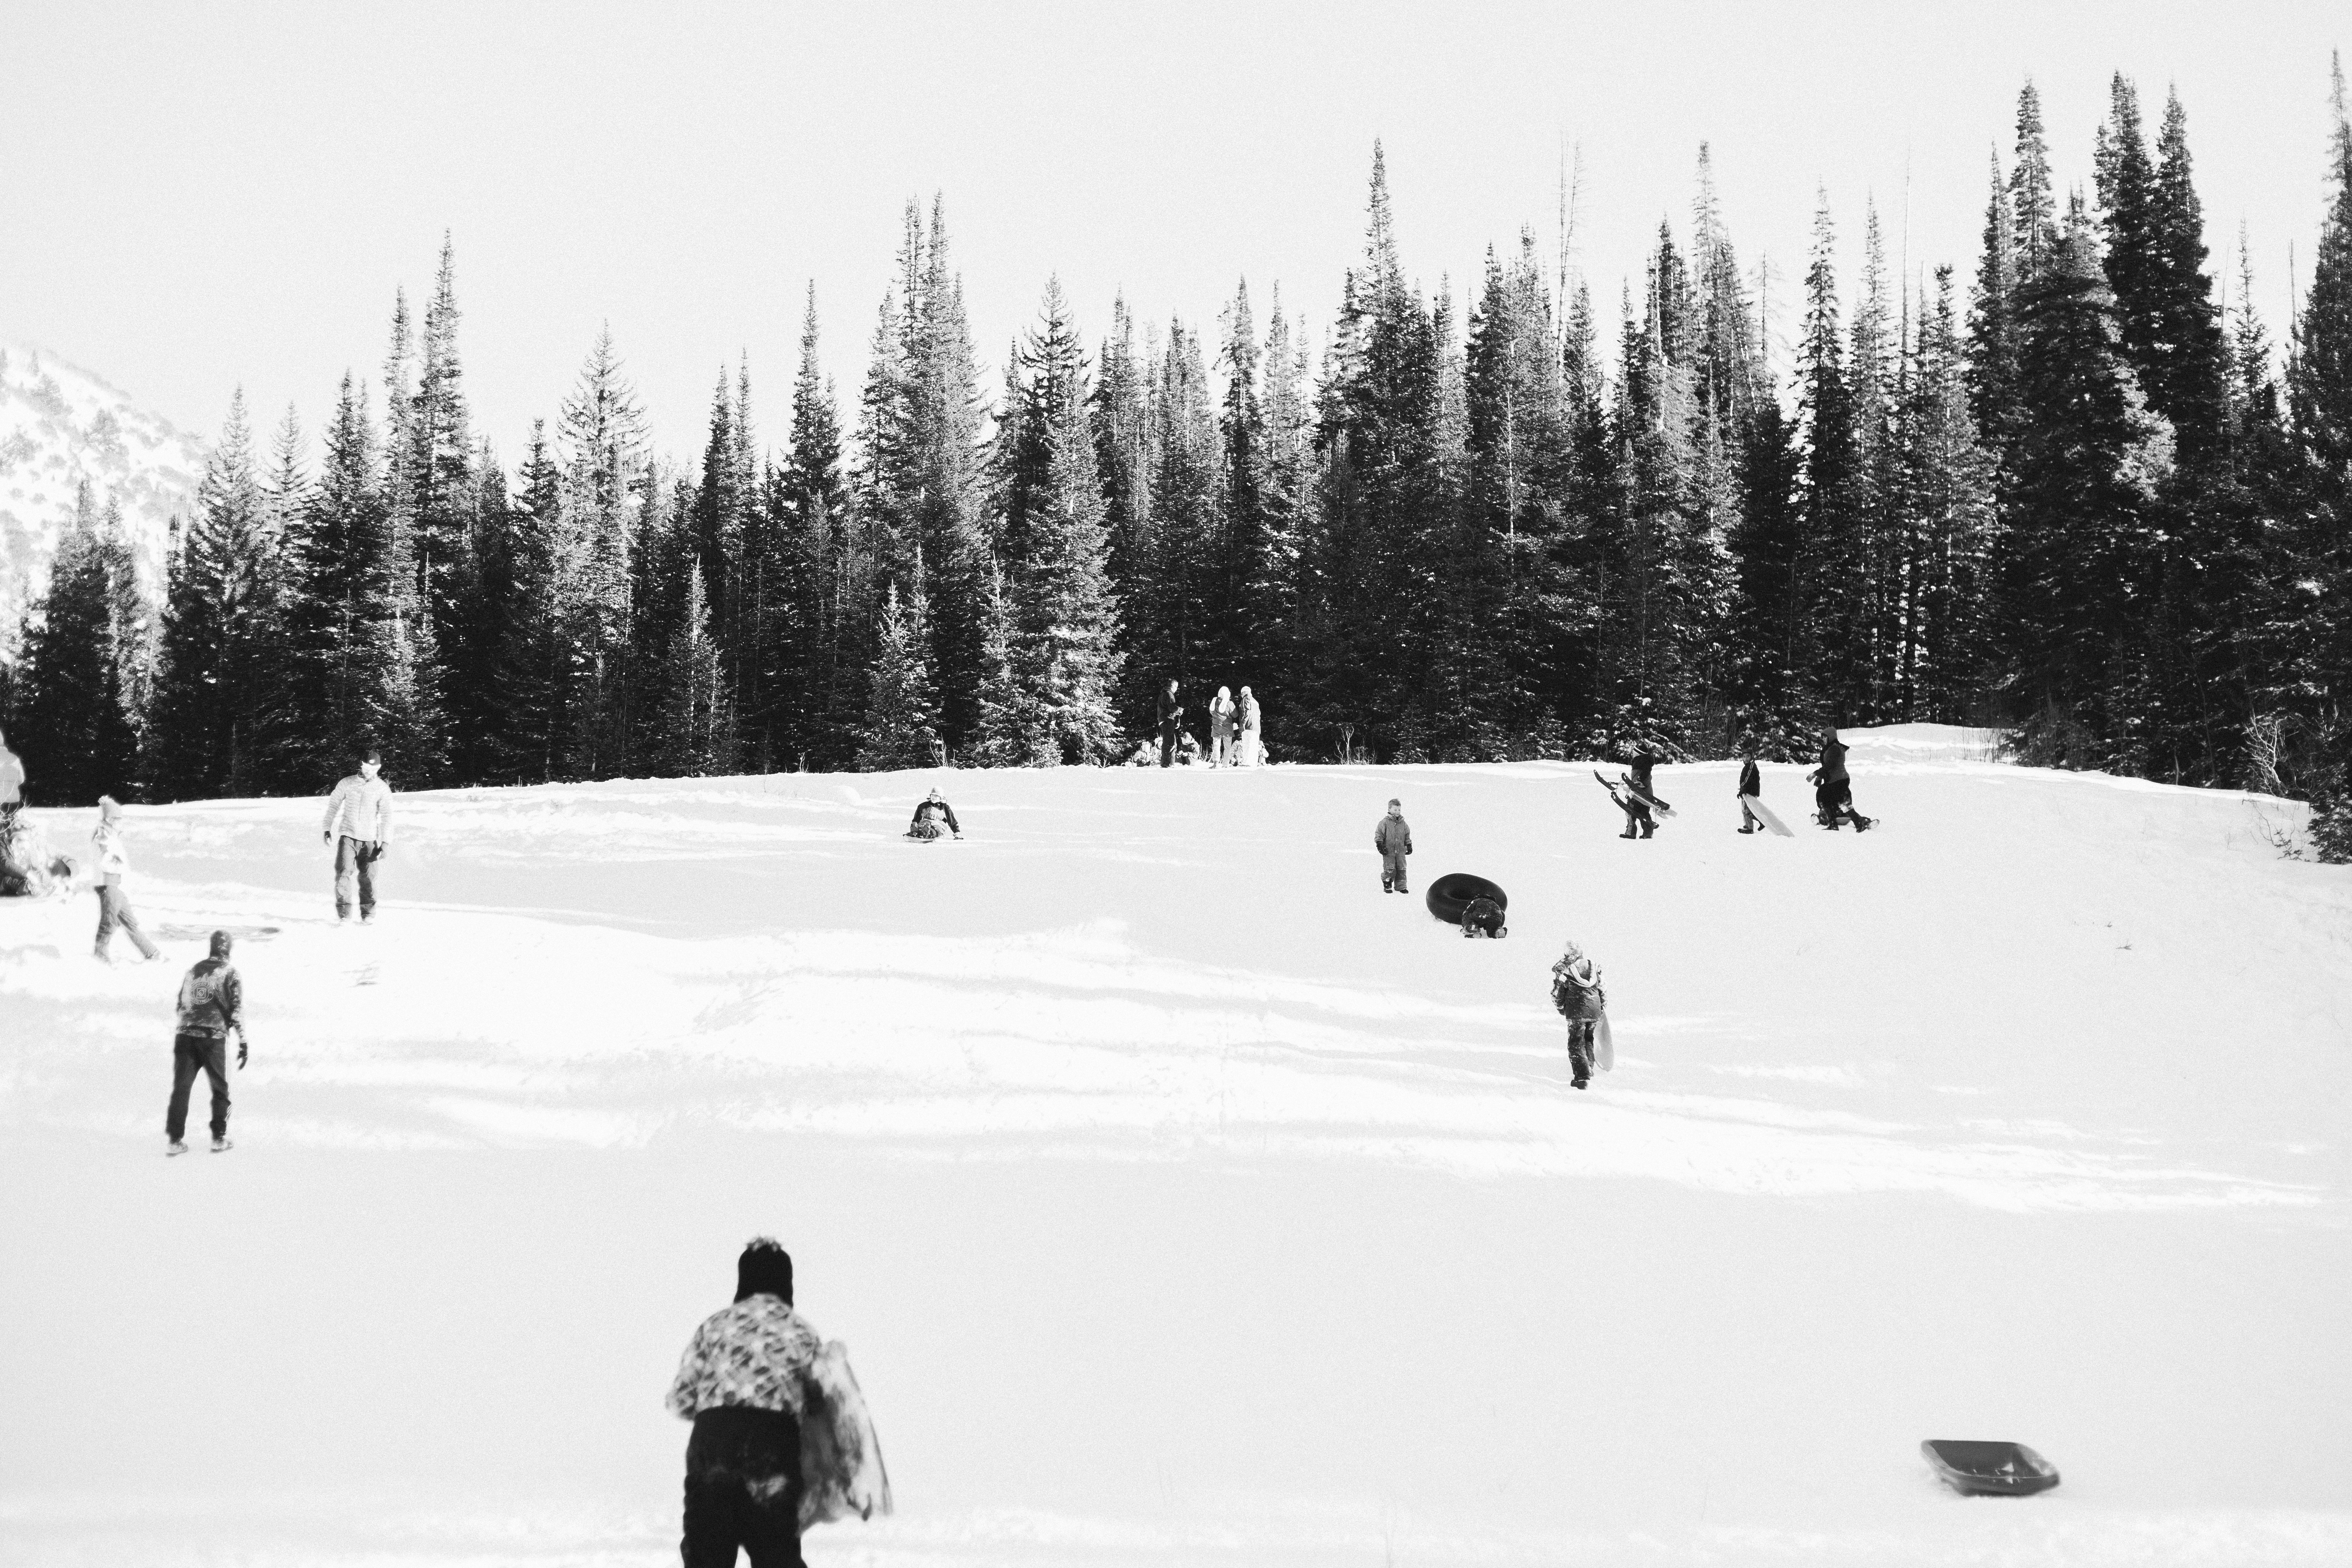
snow, winter, black and white, weather, snowshoe, monochrome, skiing, season, winter sport, ski, footwear, nordic skiing, monochrome photography, ski equipment